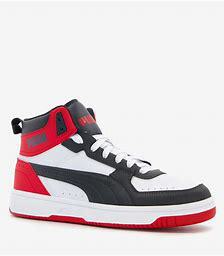
Brand: Puma
Model: Rebound Joy